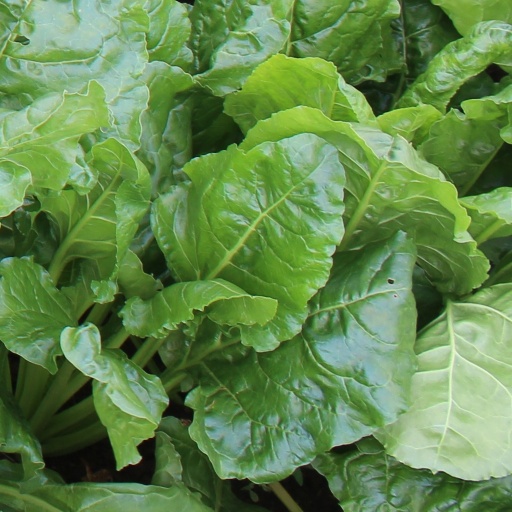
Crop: sugar beet